Symphonia Domestica

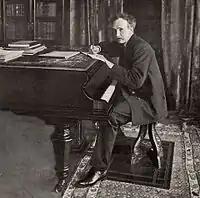
Strauss, 1903

Symphonia domestica (published in 1904 as and in 1926 as Symphonia domestica), Op. 53, is a tone poem for large orchestra by Richard Strauss reflecting the secure domestic life valued by the composer and accordingly dedicated by him to "my dear wife and our young one."